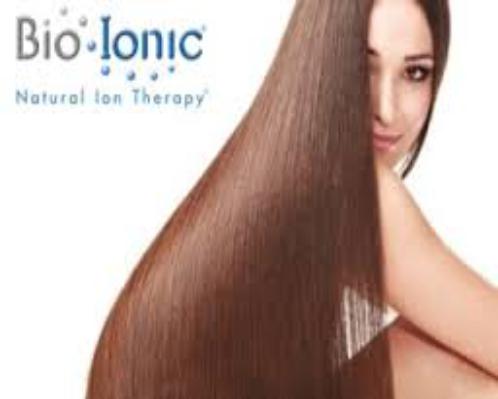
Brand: bio ionic
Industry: Necessities